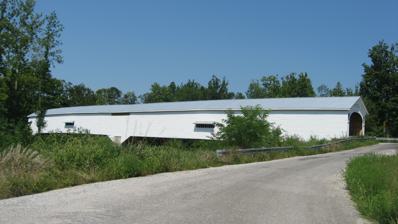
Building: Moscow Covered Bridge
Country: United States of America
Year built: 1886
United States historic place Moscow Covered Bridge U.S. National Register of Historic Places Southern side of the reconstructed bridge Show map of Indiana Show map of the United States Location County Roads 625W and 875S at Moscow , Orange Township, Rush County, Indiana Coordinates 39°29′6″N 85°33′17″W / 39.48500°N 85.55472°W / 39.48500; -85.55472 Area less than one acre Built 1886 Built by Emmett L. Kennedy Architectural style two Burr Arch Trusses MPS Kennedy, A. M., House and Covered Bridges of Rush County TR NRHP reference No. 83000096 Added to NRHP February 2, 1983 The Moscow Covered Bridge is a historic covered bridge located at Moscow, Indiana , a small unincorporated town in Rush County, Indiana .  It is of Burr Arch construction, 334 feet (102 m) long in two spans over Big Flat Rock River in  It is the third longest covered bridge in the state. It was listed on the U.S. National Register of Historic Places in 1983, as part of a multiple property submission covering six bridges built by the Kennedy family firm. History The bridge was originally constructed in 1886 by Emmett L. Kennedy of the Kennedy family firm that was responsible for many of Indiana's covered bridges.  The Moscow bridge came to be the defining characteristic of the small community of Moscow, even providing the theme of an annual community festival.  It was a devastating loss to the community when on June 3, 2008 , a tornado destroyed the bridge and dropped its remnants into the valley of the Big Flatrock River . A website was used to solicit donations for reconstruction. Local and state officials soon decided to rebuild the bridge.  State prison inmates were used to retrieve salvageable material from the old bridge from the river bed for reuse.  The Dan McCollum and Sons firm was hired to manage the reconstruction of the bridge which was dedicated and reopened in September 2010. Per the MoscowBridge.Com website, the reconstructed bridge "consists of over 40% timbers from the old bridge. The new bridge is built as a E. L. Kennedy designed and engineered bridge. It has the same look as the bridge destroyed June 3, 2008." References